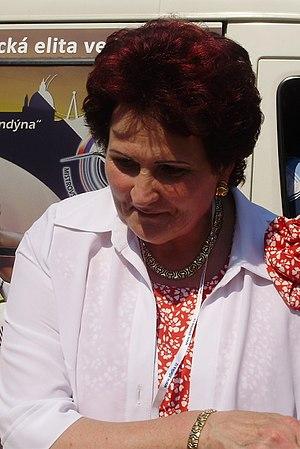
Helena Fibingerová, née le 13 juillet 1949 à Víceměřice, est une ancienne athlète tchèque qui pratiquait le lancer du poids dans les années 1970 et 80.